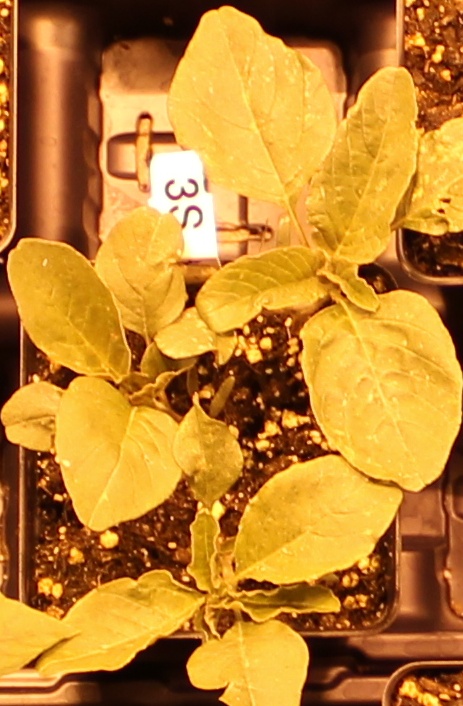
Label: Redroot Pigweed